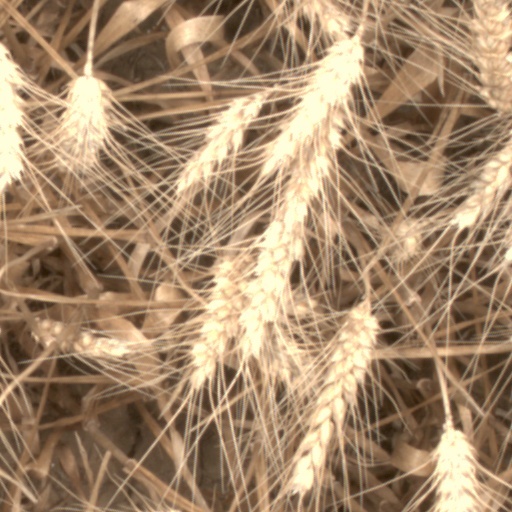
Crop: wheat